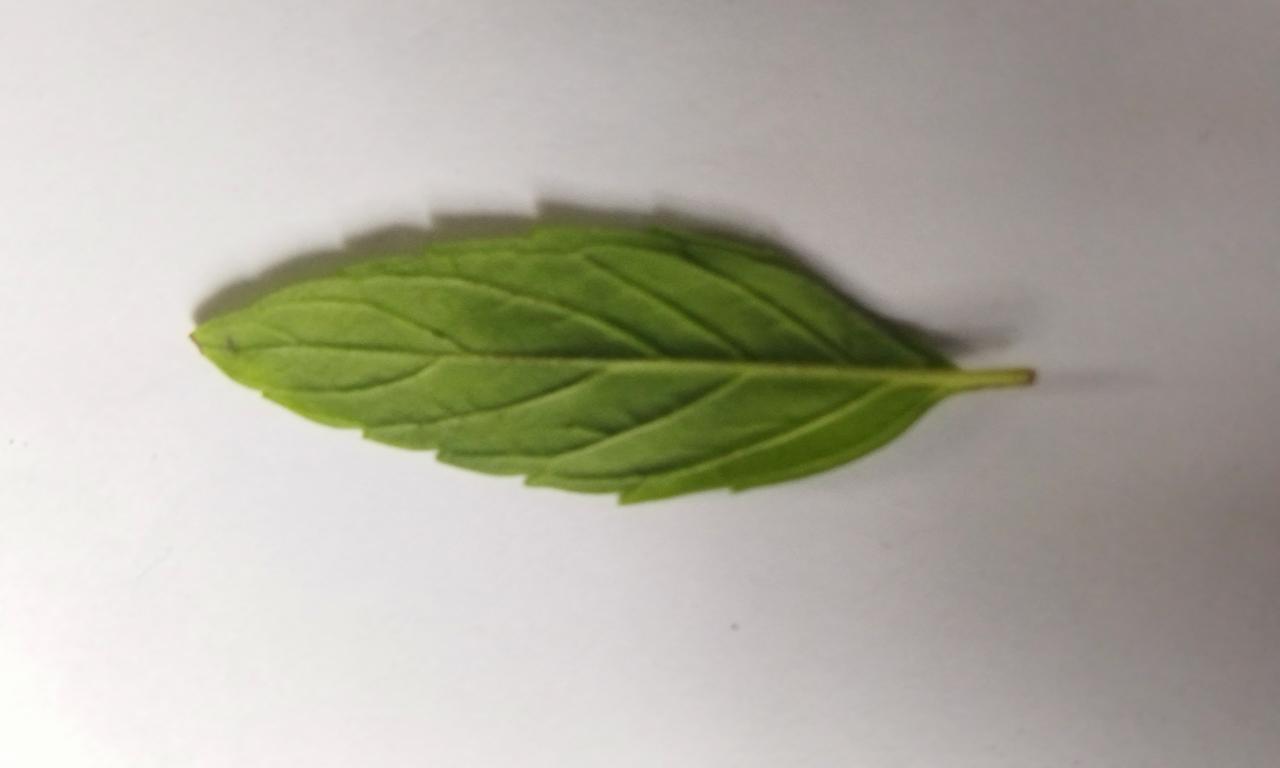
Label: Fresh